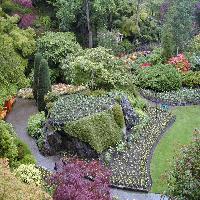
Weather: cloudy or overcast